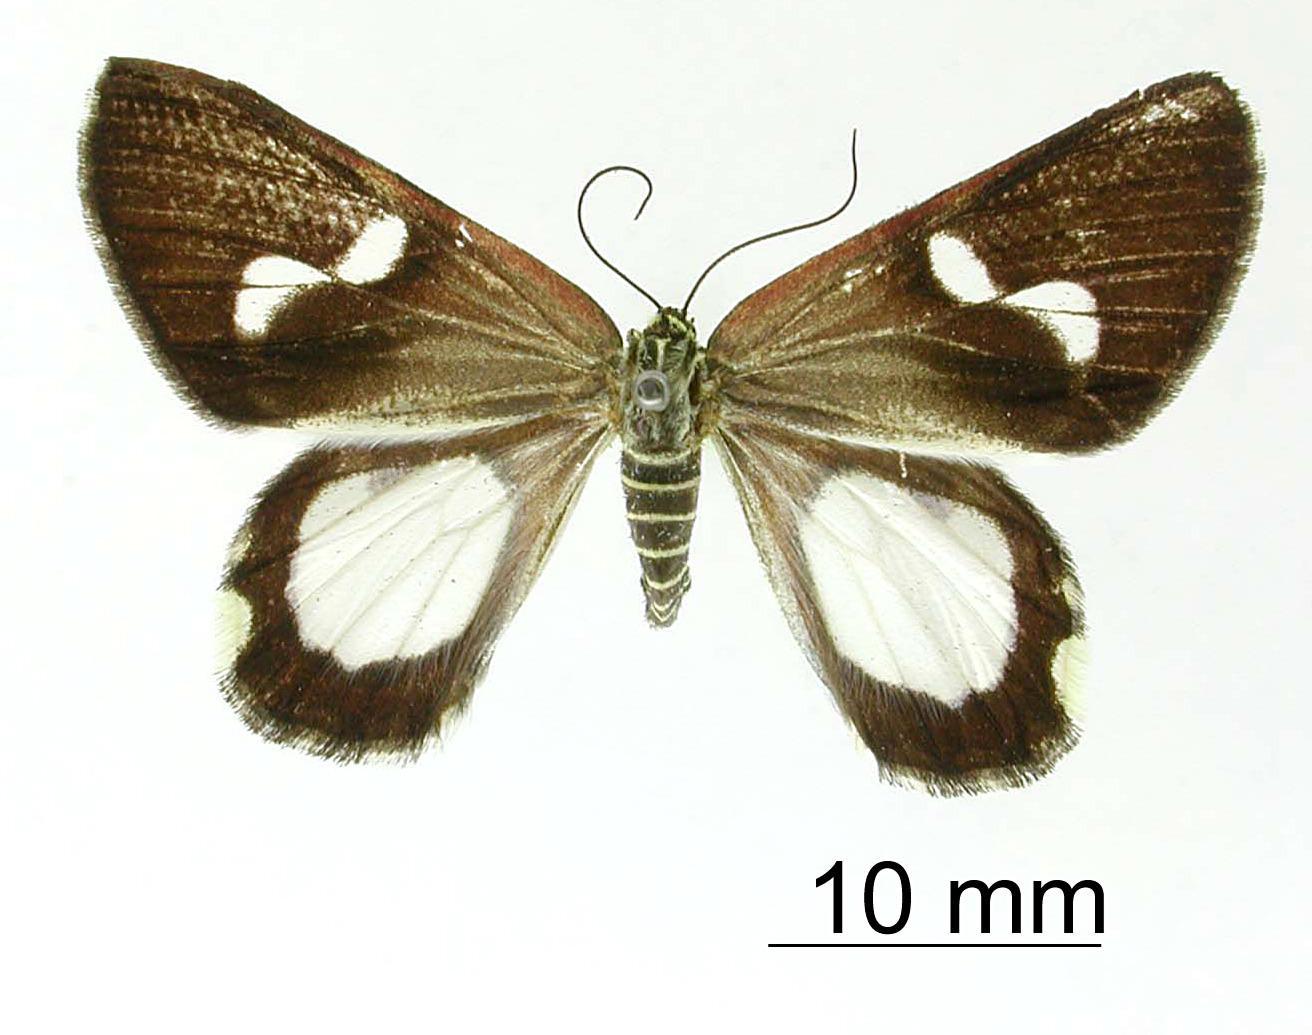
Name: Erateina delecta
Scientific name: Erateina delecta Schaus, 1913
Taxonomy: Animalia, Arthropoda, Insecta, Lepidoptera, Geometridae, Ennominae
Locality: Mount Poas, Costa Rica, Costa Rica